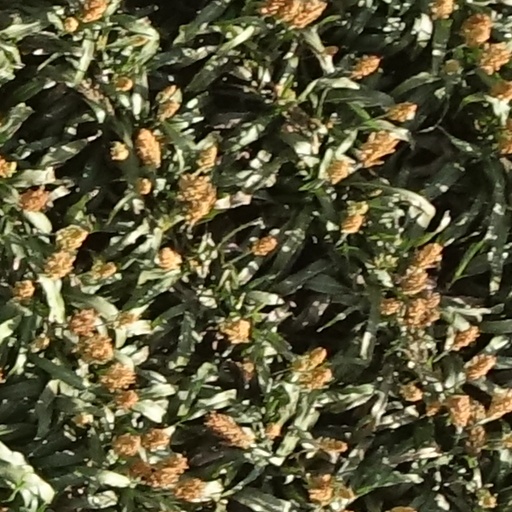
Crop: sorghum